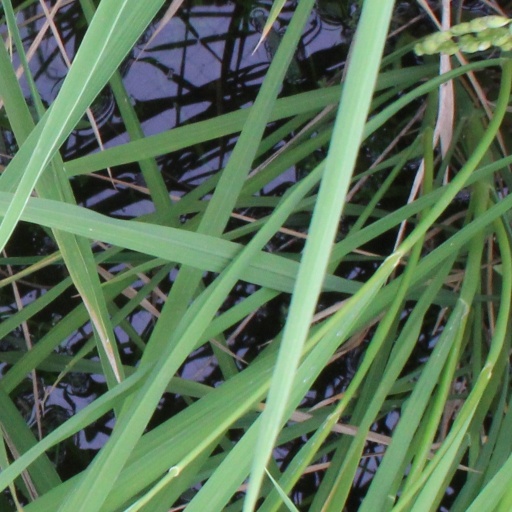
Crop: rice